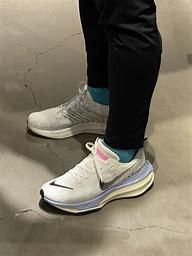
Brand: Nike
Model: Pegasus Turbo Next Nature